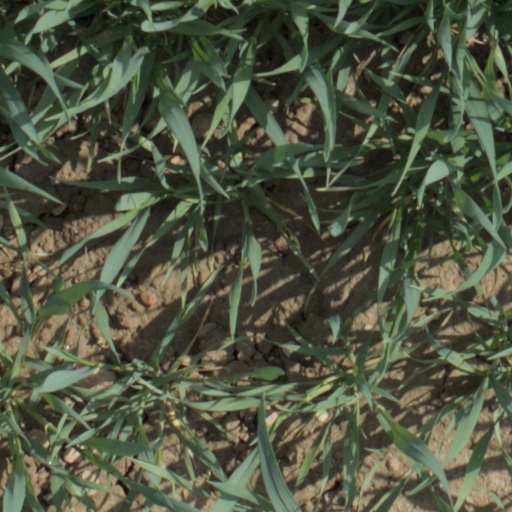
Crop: wheat